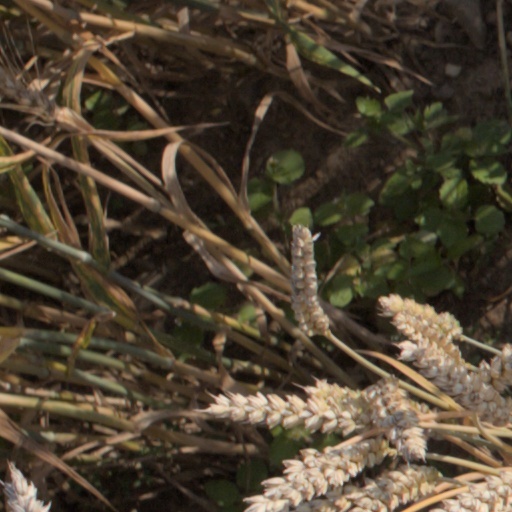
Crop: wheat